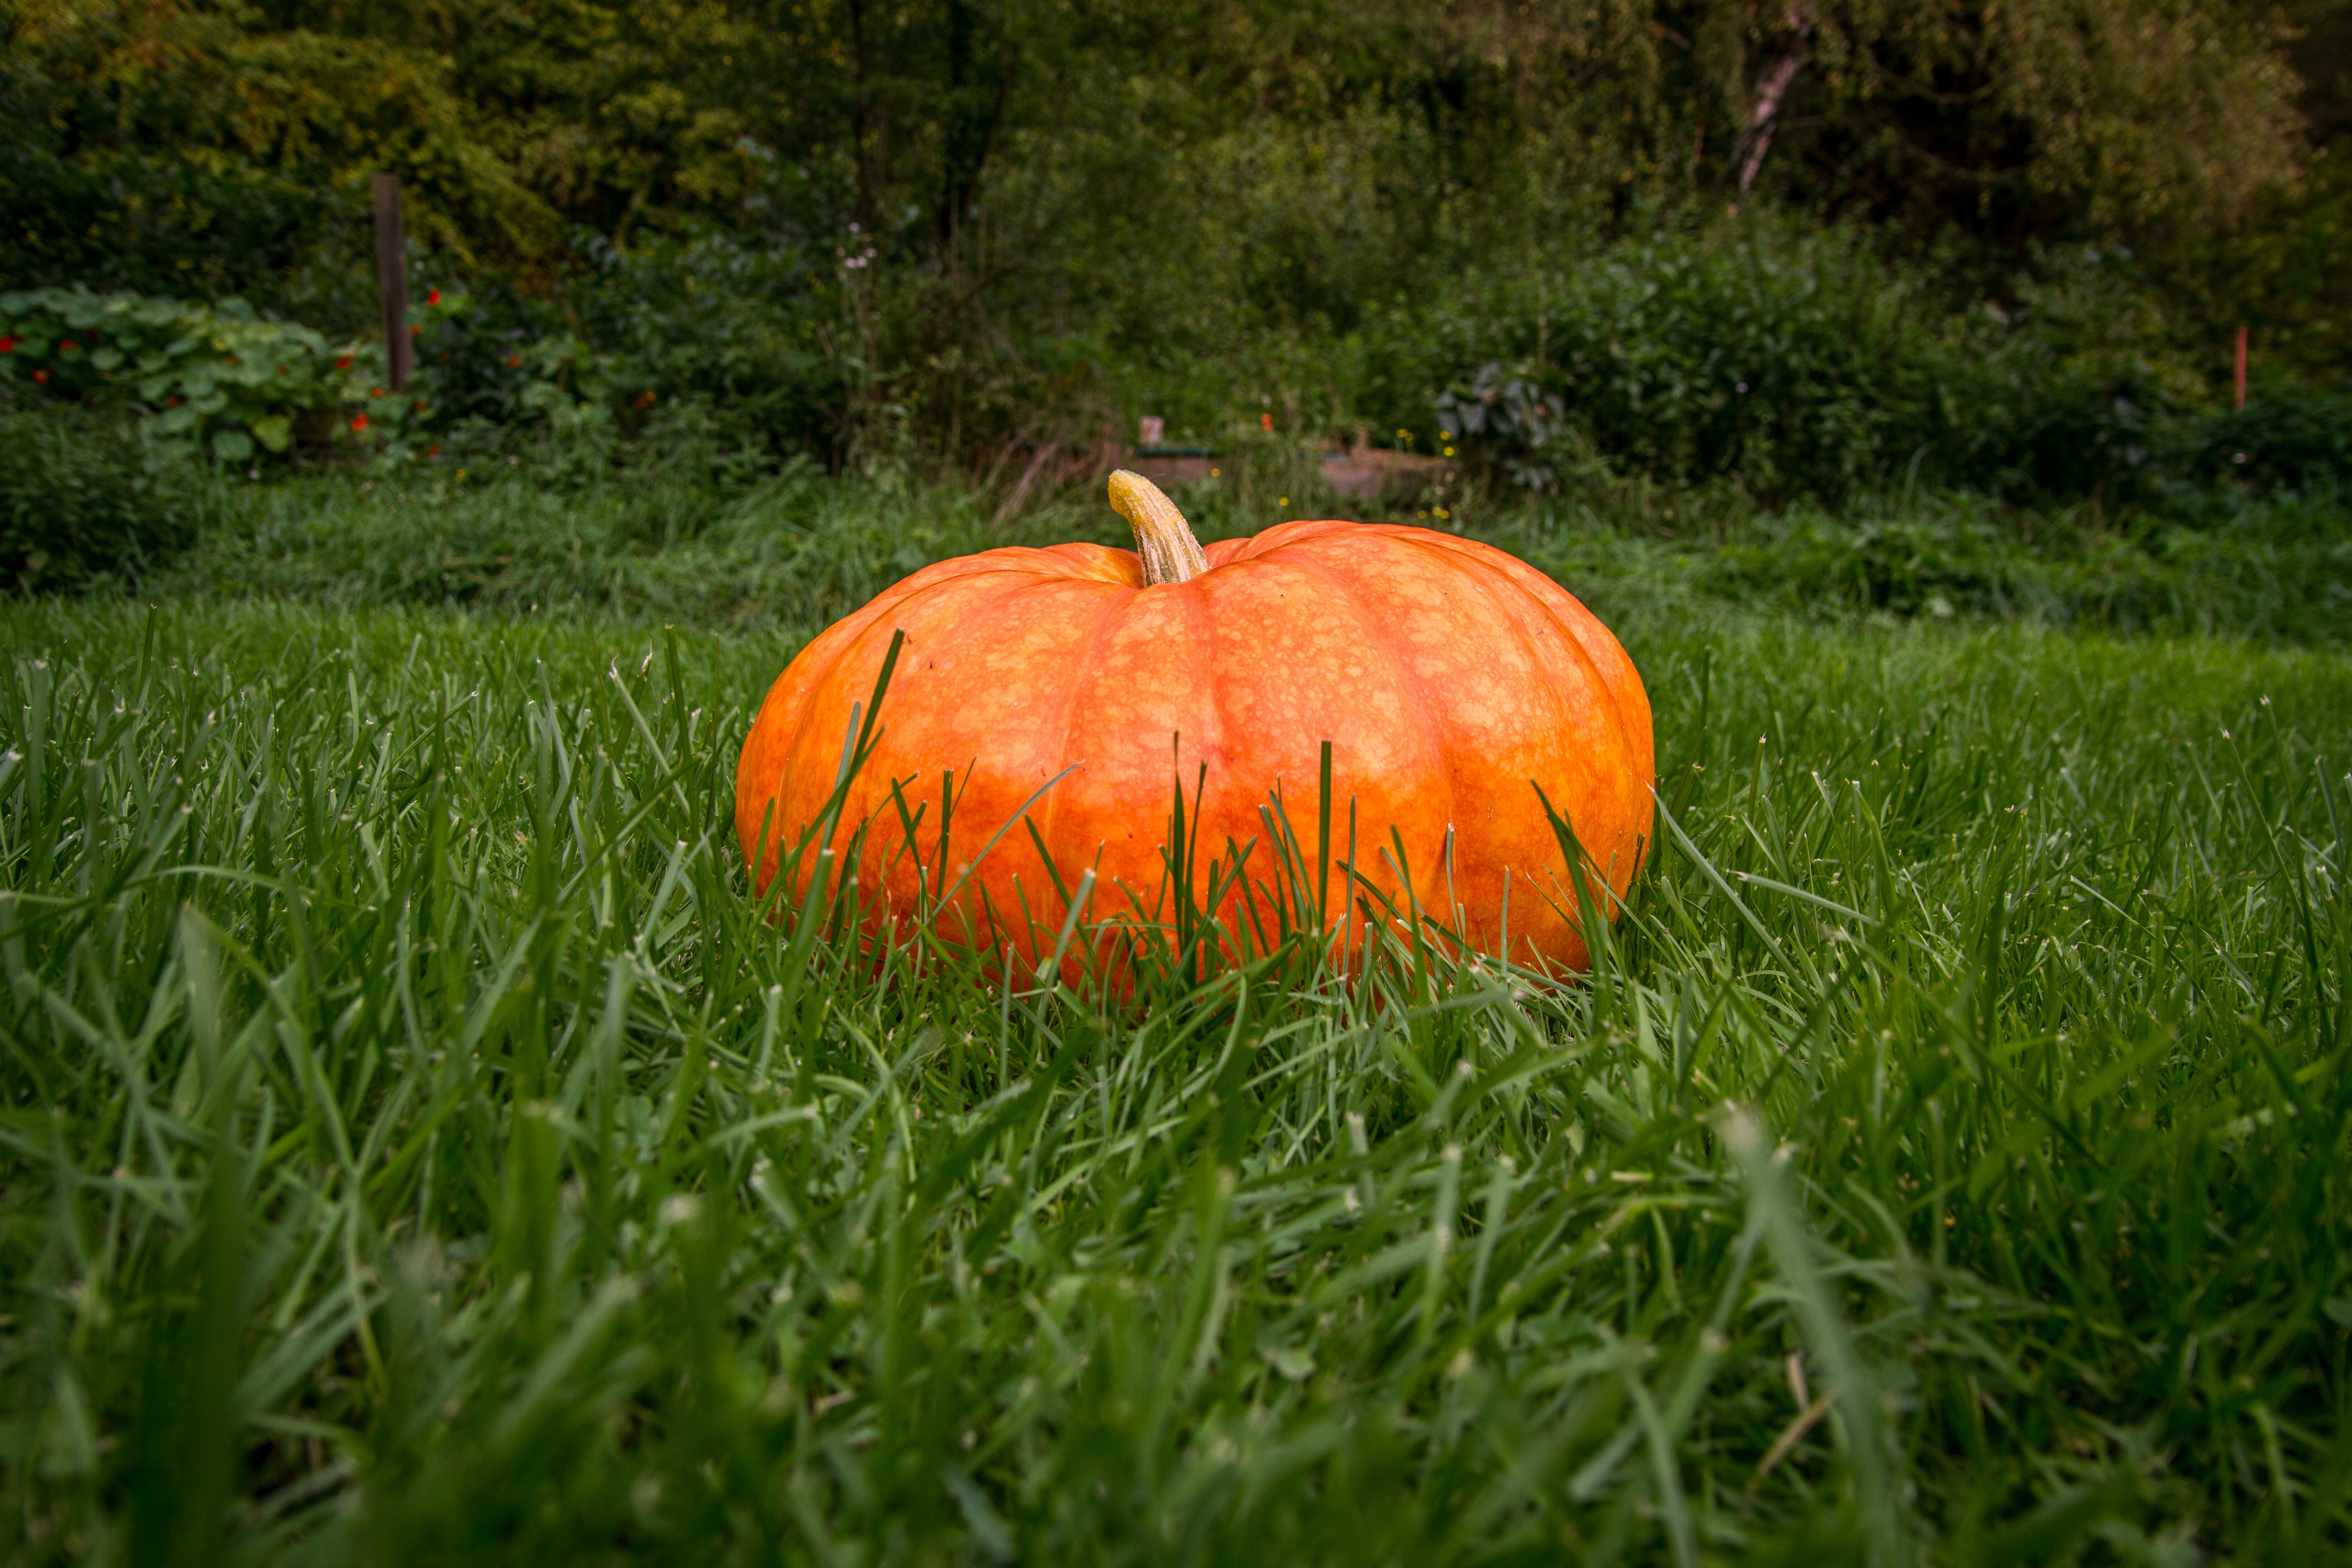
field, flower, orange, food, produce, vegetable, autumn, pumpkin, halloween, agriculture, plants, gourd, outdoors, vegetables, fruits, vegetarian, large, pumpkins, cucurbita